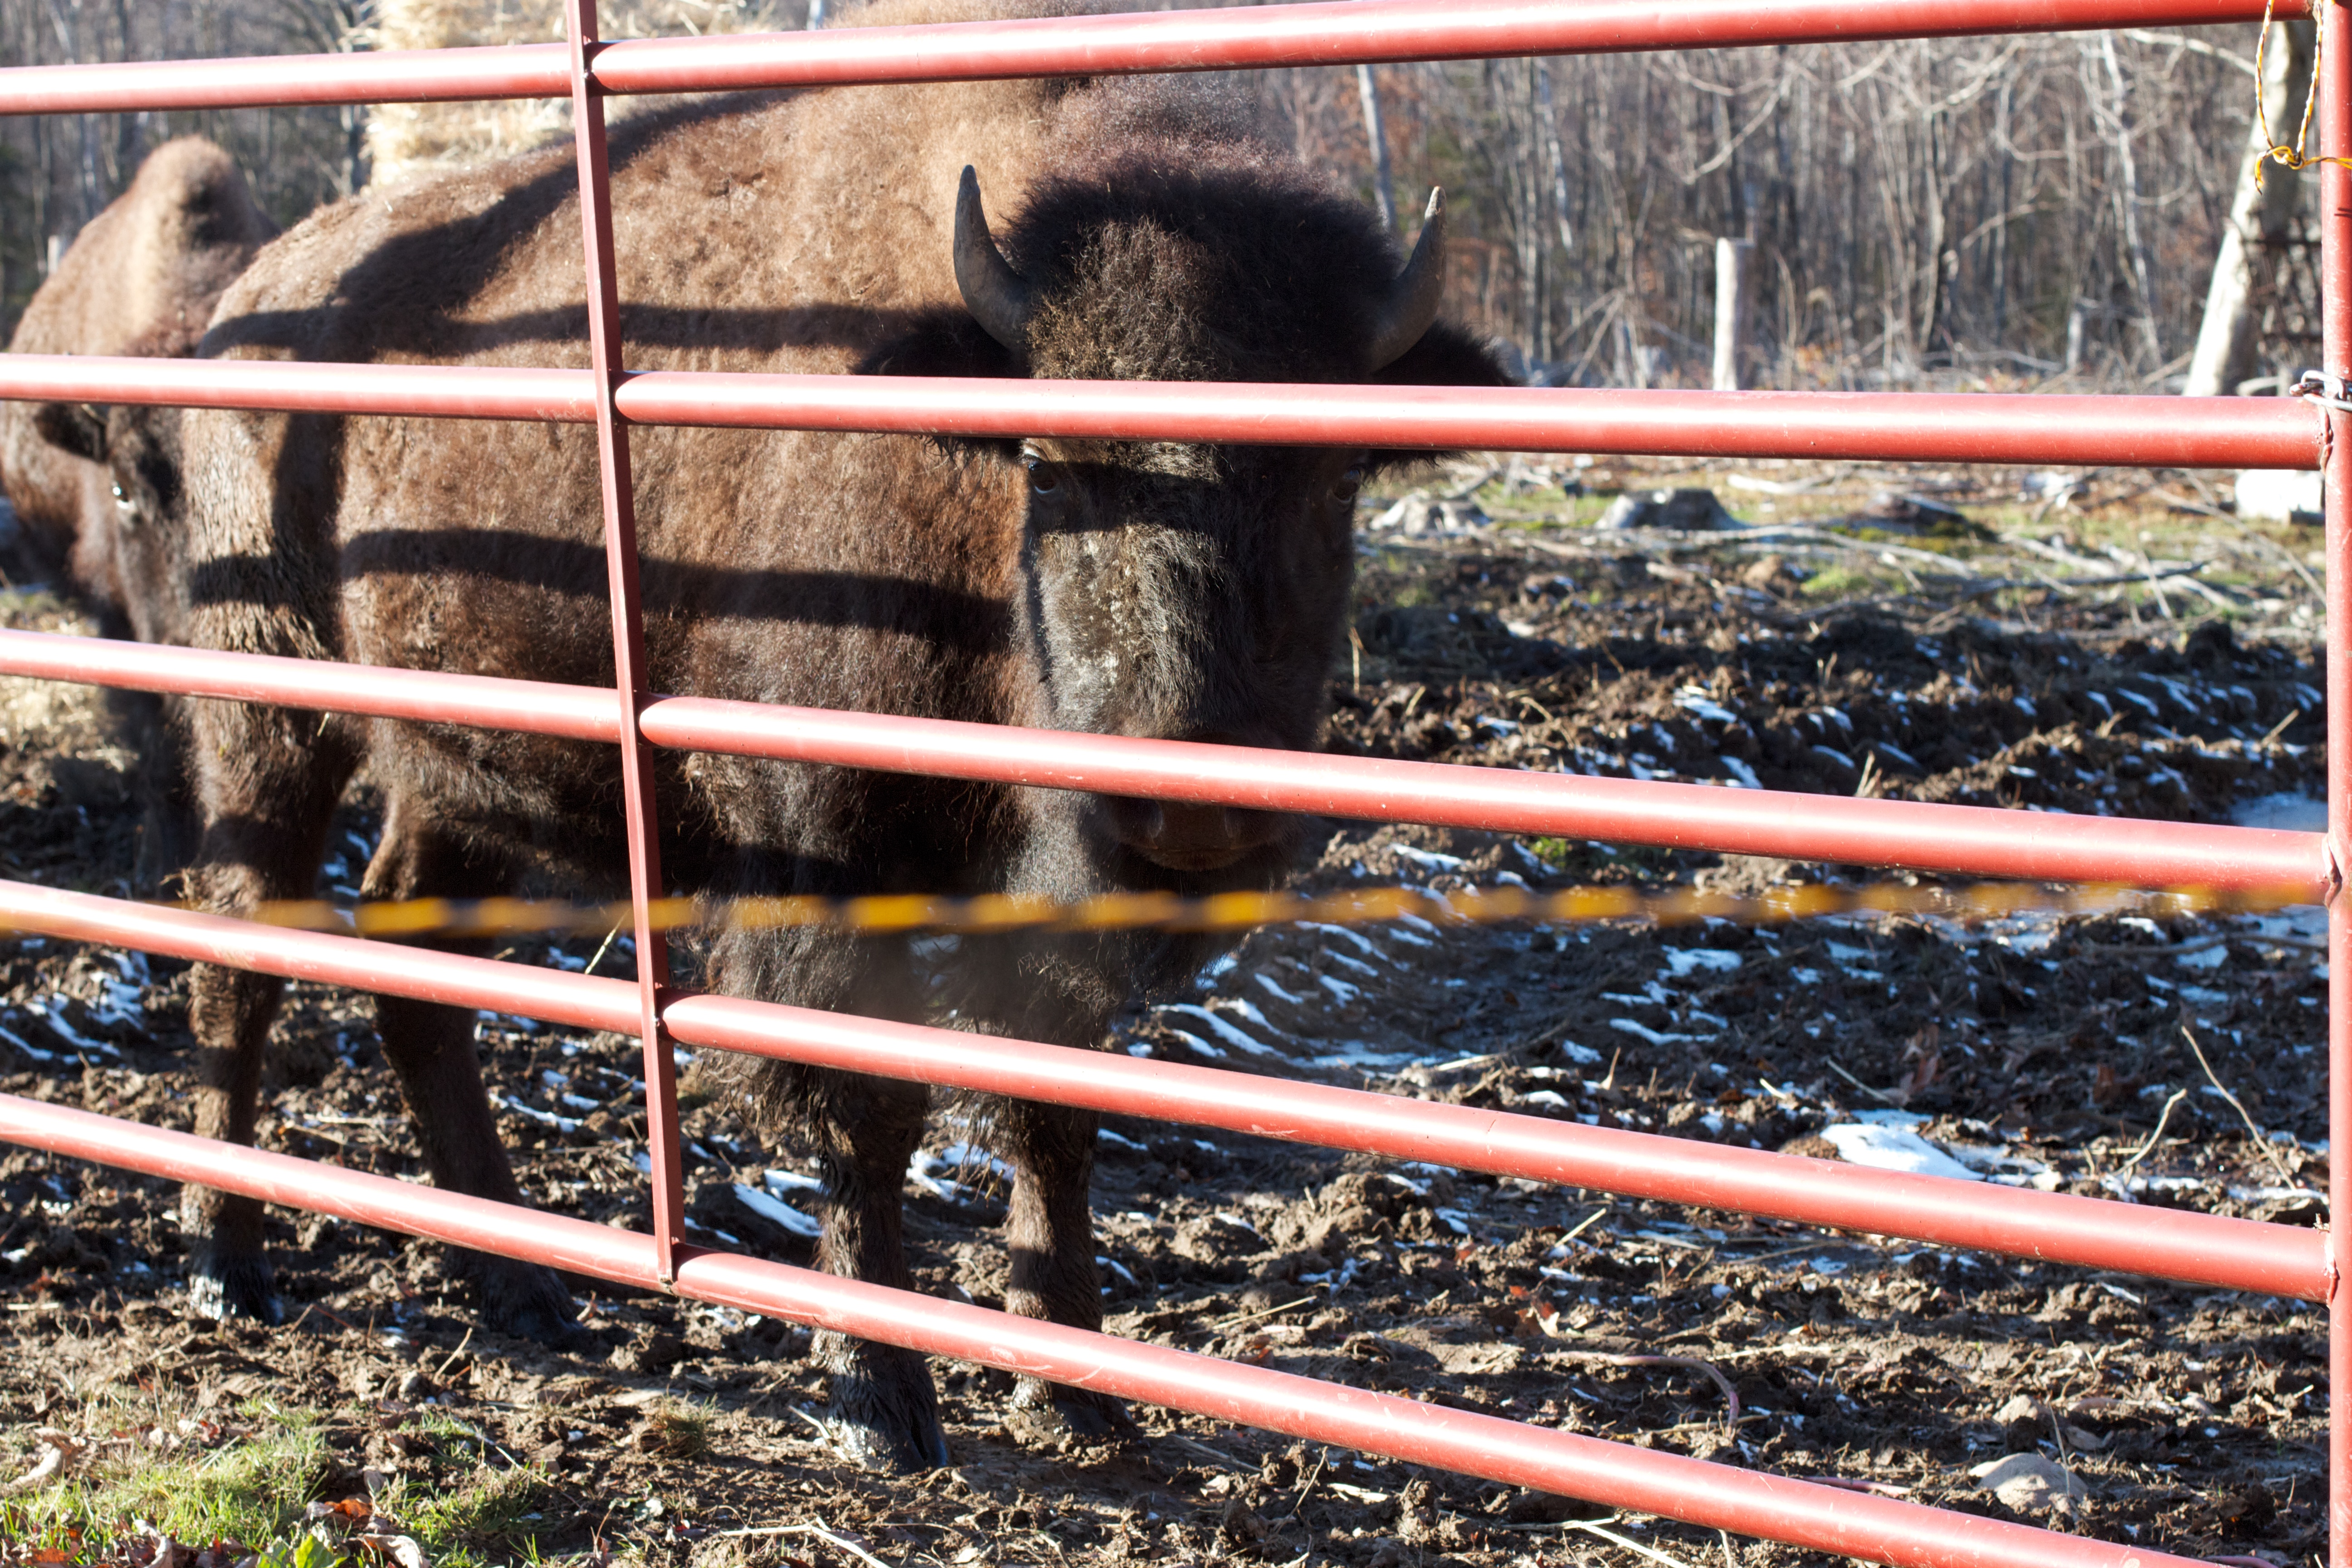
track, buffalo